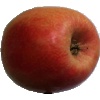
Label: apple_pink_lady